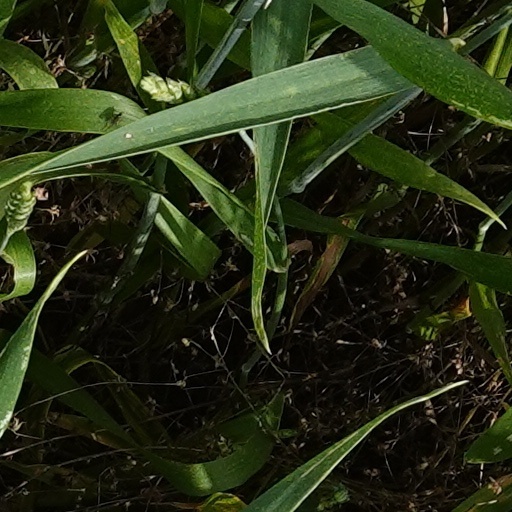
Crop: wheat